List of dangerous snakes

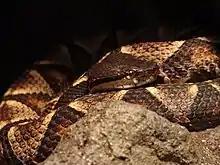
Sharp-nosed pit viper ("Deinagkistrodon acutus")

The Malayan pit viper ("Calloselasma rhodostoma") is an Asian species of pit viper that is reputed to be an ill-tempered snake that is quick to strike in defense. This species is one of the main causes of snakebite envenoming in Southeast Asia. However, mortality rate among untreated bite victims is very low (1–10%). Although bites are common, death is very rare. When a victim dies of a bite it is chiefly caused by haemorrhages and secondary infections. Before specific antivenom became available, the mortality rate in hospitalised patients was around 1% (Reid et al. 1967a). In the study of Reid et al. (1963a), of a total of 291 patients with verified "C. rhodostoma" bites, only 2 patients died, and their deaths could only be indirectly attributed to the snakebites. One patient died of tetanus and one from a combination of an anaphylactic reaction to the antivenom, an intracerebral haemorrhage and severe pre-existing anaemia. In 23 fatalities due to "C. rhodostoma" bites recorded in northern Malaysia between 1955 and 1960, the average time between the bite and death was 64.6 h (5–240 h), the median time 32 h (Reid et al. 1963a). According to a study of fatal snakebites in rural areas of Thailand, 13 out of 46 were caused by "C. rhodostoma" (Looareesuwan et al. 1988). The local necrotising effect of the venom is a common cause of morbidity. Gangrene can lead to the loss of toes, fingers or whole extremities; chronic infections (osteomyelitis) can also occur. The intravenous for Malayan pit viper venom is 6.1 mg/kg mouse and the average venom yield per bite is 40–60 mg (dry weight).